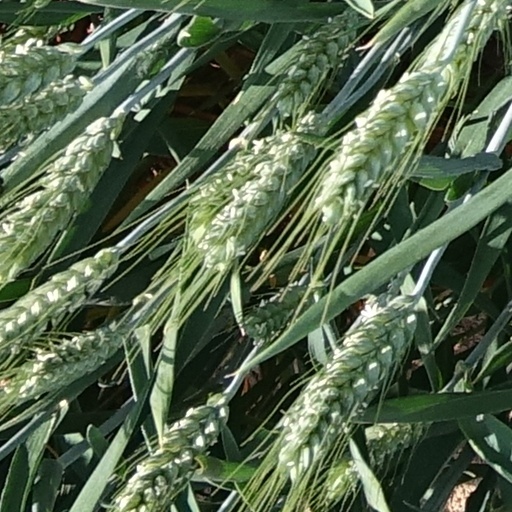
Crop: wheat